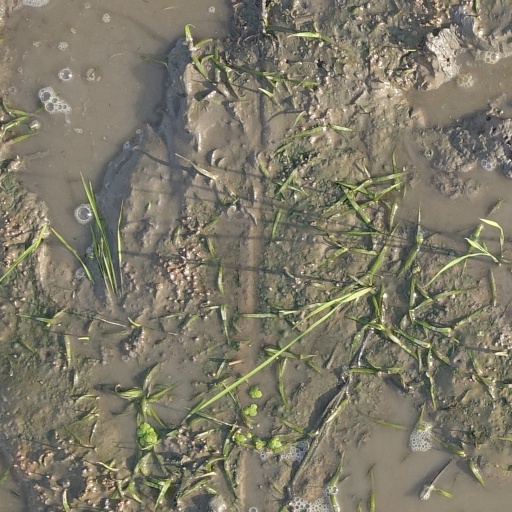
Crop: rice